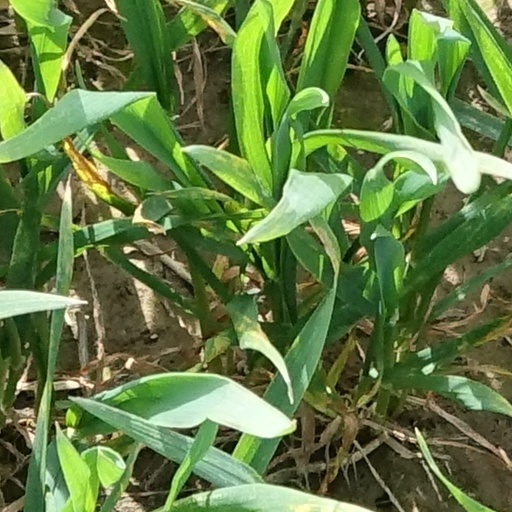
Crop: wheat